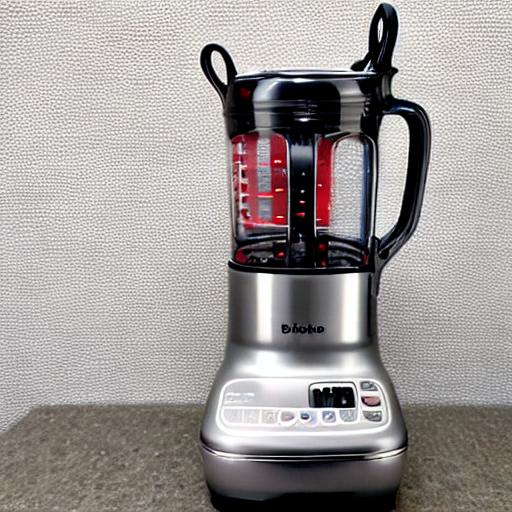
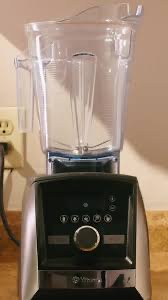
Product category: items_blender
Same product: no